Acid jazz

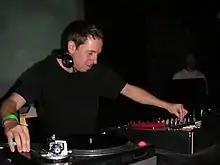
French disc jockey Gilles Peterson invented the term "acid jazz".

The genre's name was likely coined by Gilles Peterson, and the record label with the name was started by Bangs, Eddie Piller, and Gilles. The name refers to the acid house genre, which was popular in UK clubs in the 1980s. However, acid jazz is not an electronic music genre and has no relationship with the music genres named "acid" (acid house, acid trance, acid techno, etc.), which are heavily based on the "acid-like" sound, produced by the Roland TB-303 electronic music synthesizer. DJs Femi Williams and Marco Nelson from Young Disciples claimed in a recently unearthed 1992 TV interview that they coined the term because they had a club with acid playing downstairs and jazz upstairs, so they thought it would be amusing to name the upstairs room "The Acid Jazz Room". The veracity of this claim predating Peterson's is dubious, as the interview in question took place five years after the Acid Jazz label was created, and Young Disciples were first active three years after the formation of the label.